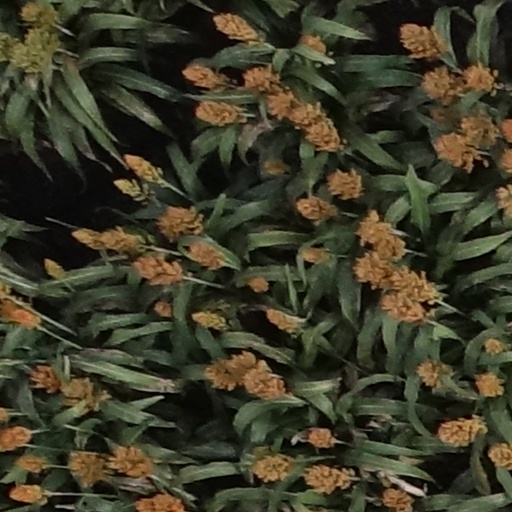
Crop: sorghum